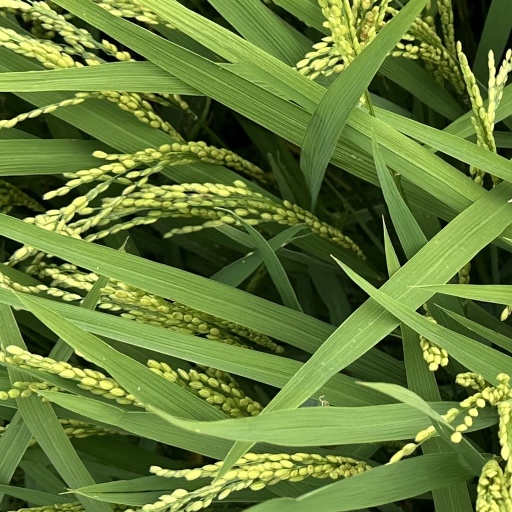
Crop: rice